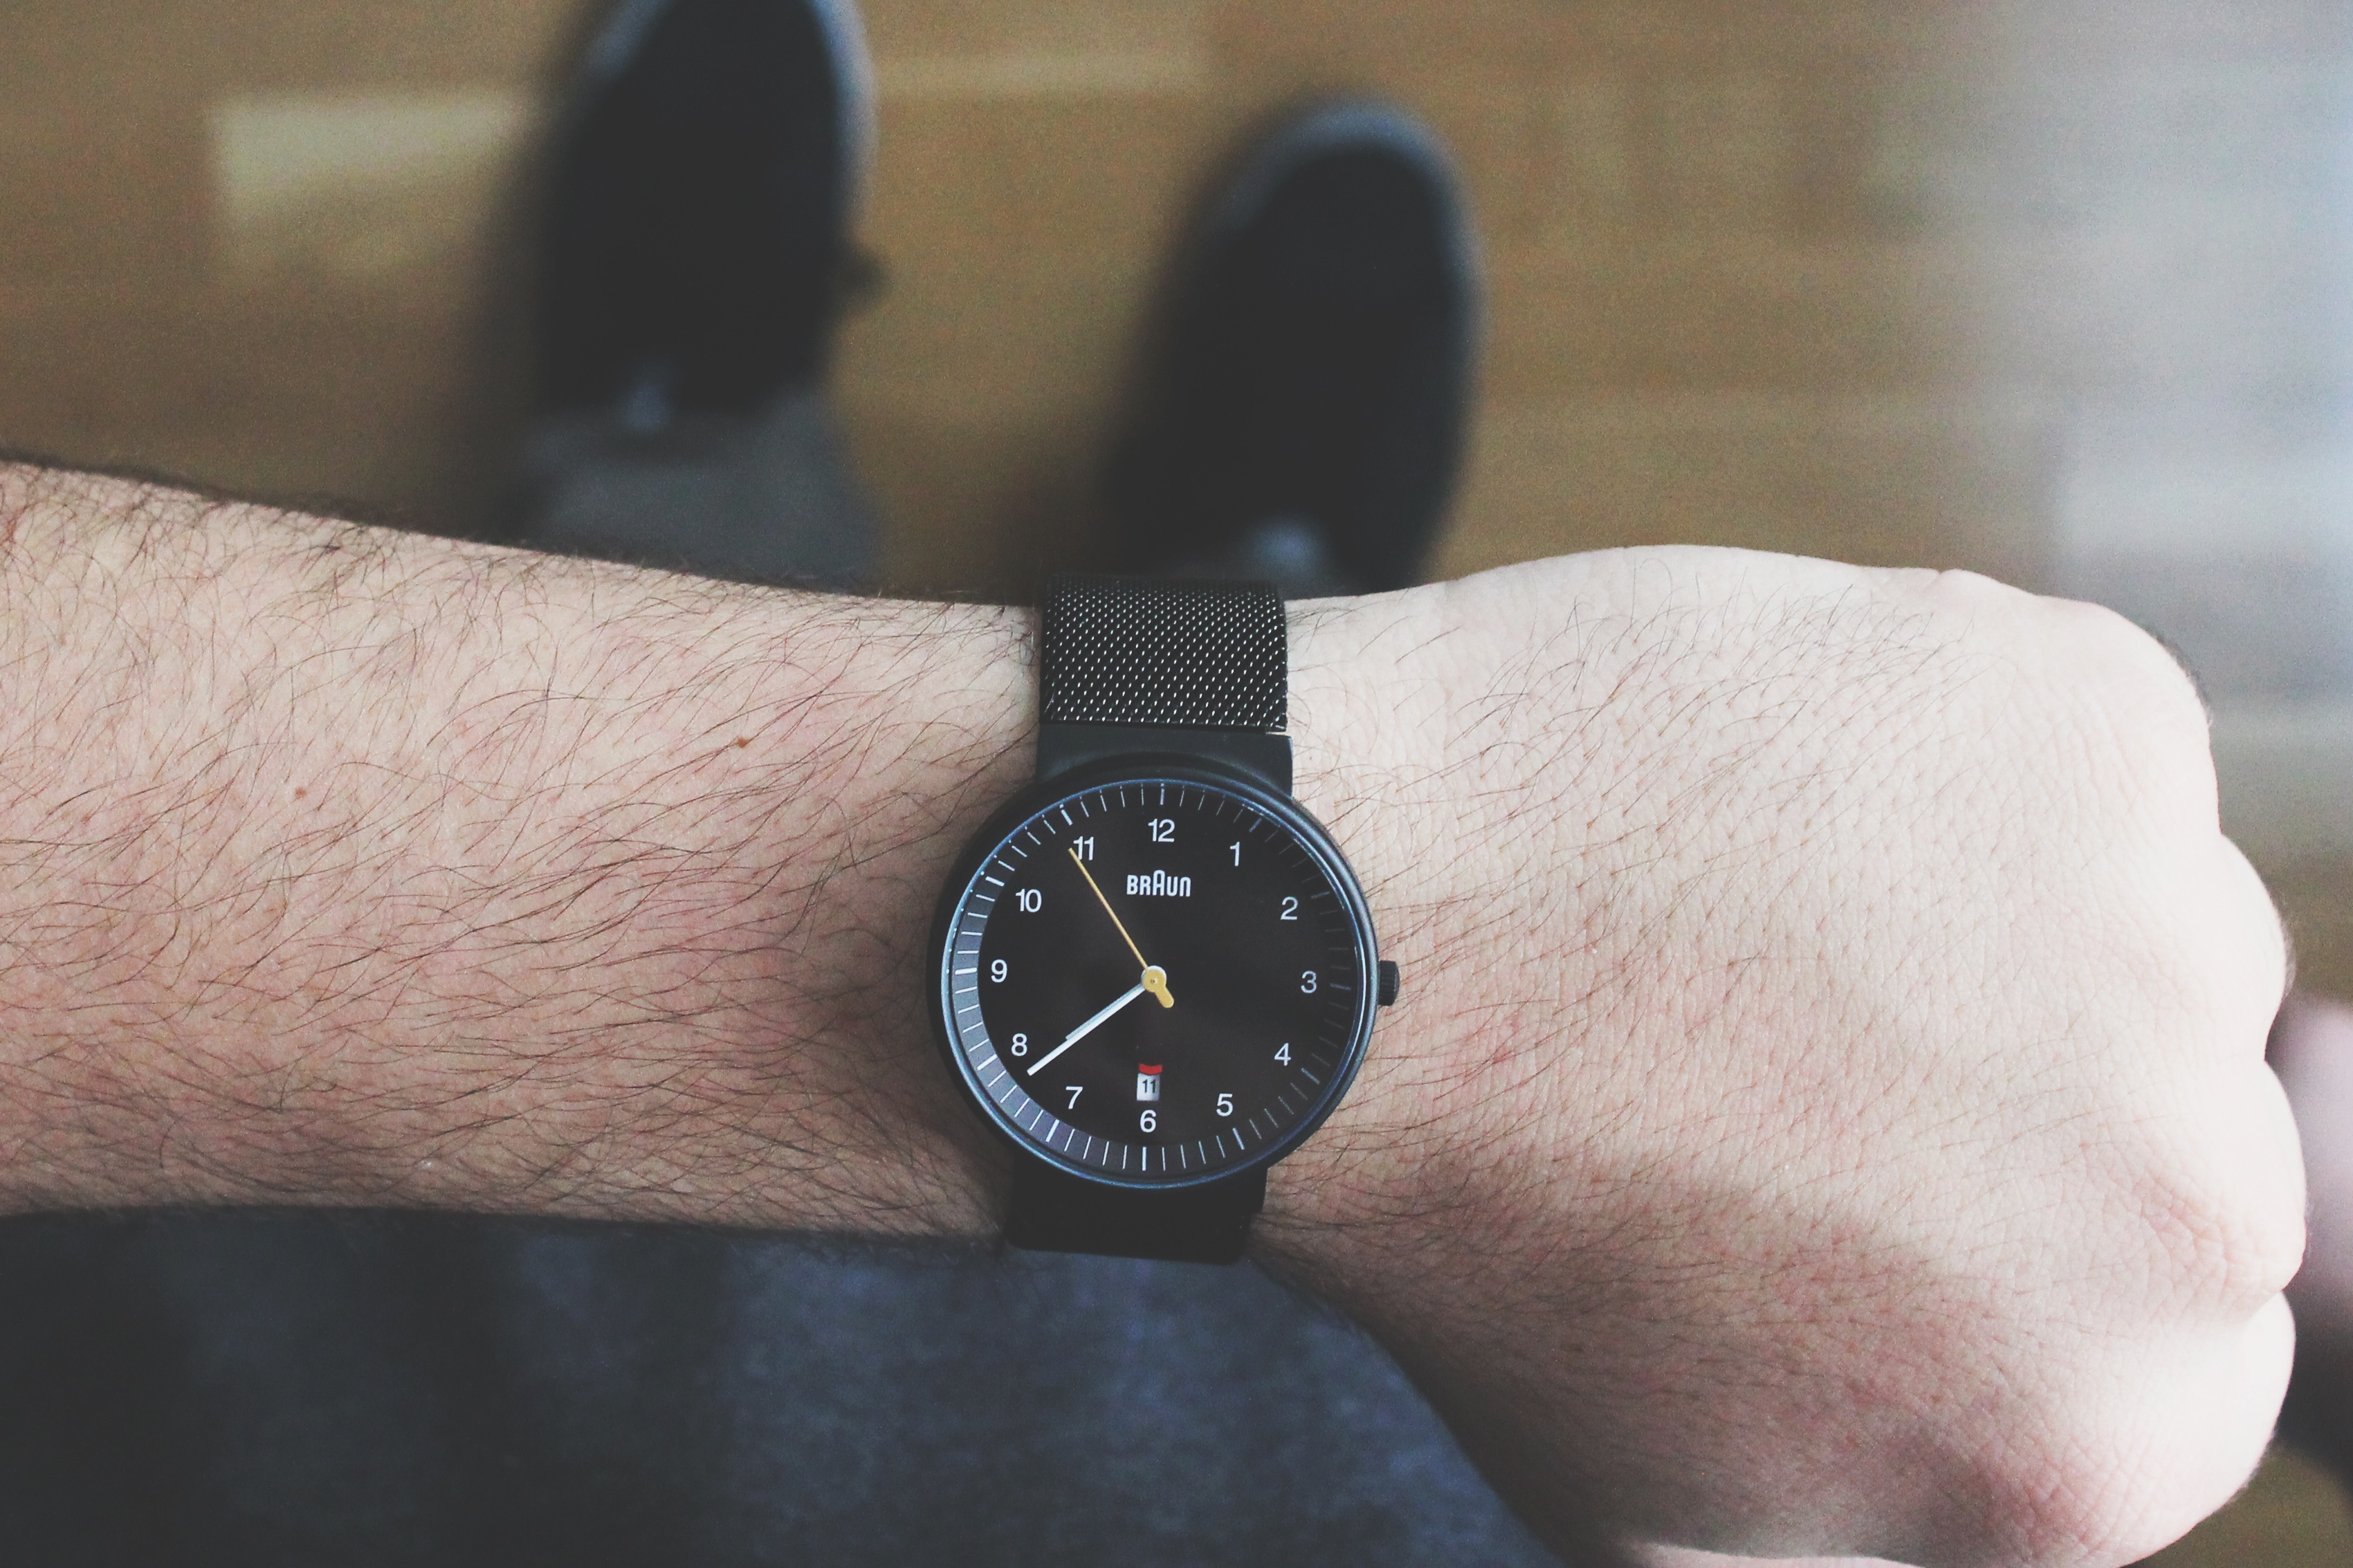
watch, hand, finger, arm, bracelet, jewellery, strap, fashion accessory